Julien Edmund Victor Gaujot

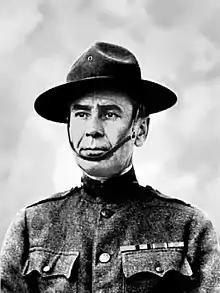

Julien Edmond Victor Gaujot (October 22, 1874 – April 7, 1938) was a United States Army Medal of Honor recipient.